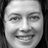
Emotion: happy